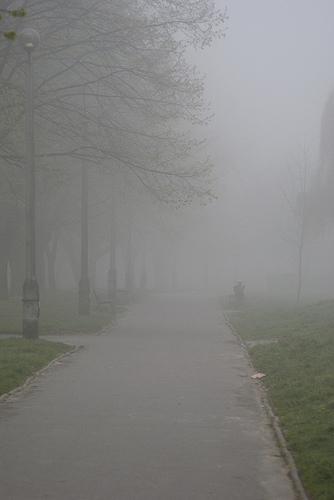
Weather: foggy or hazy